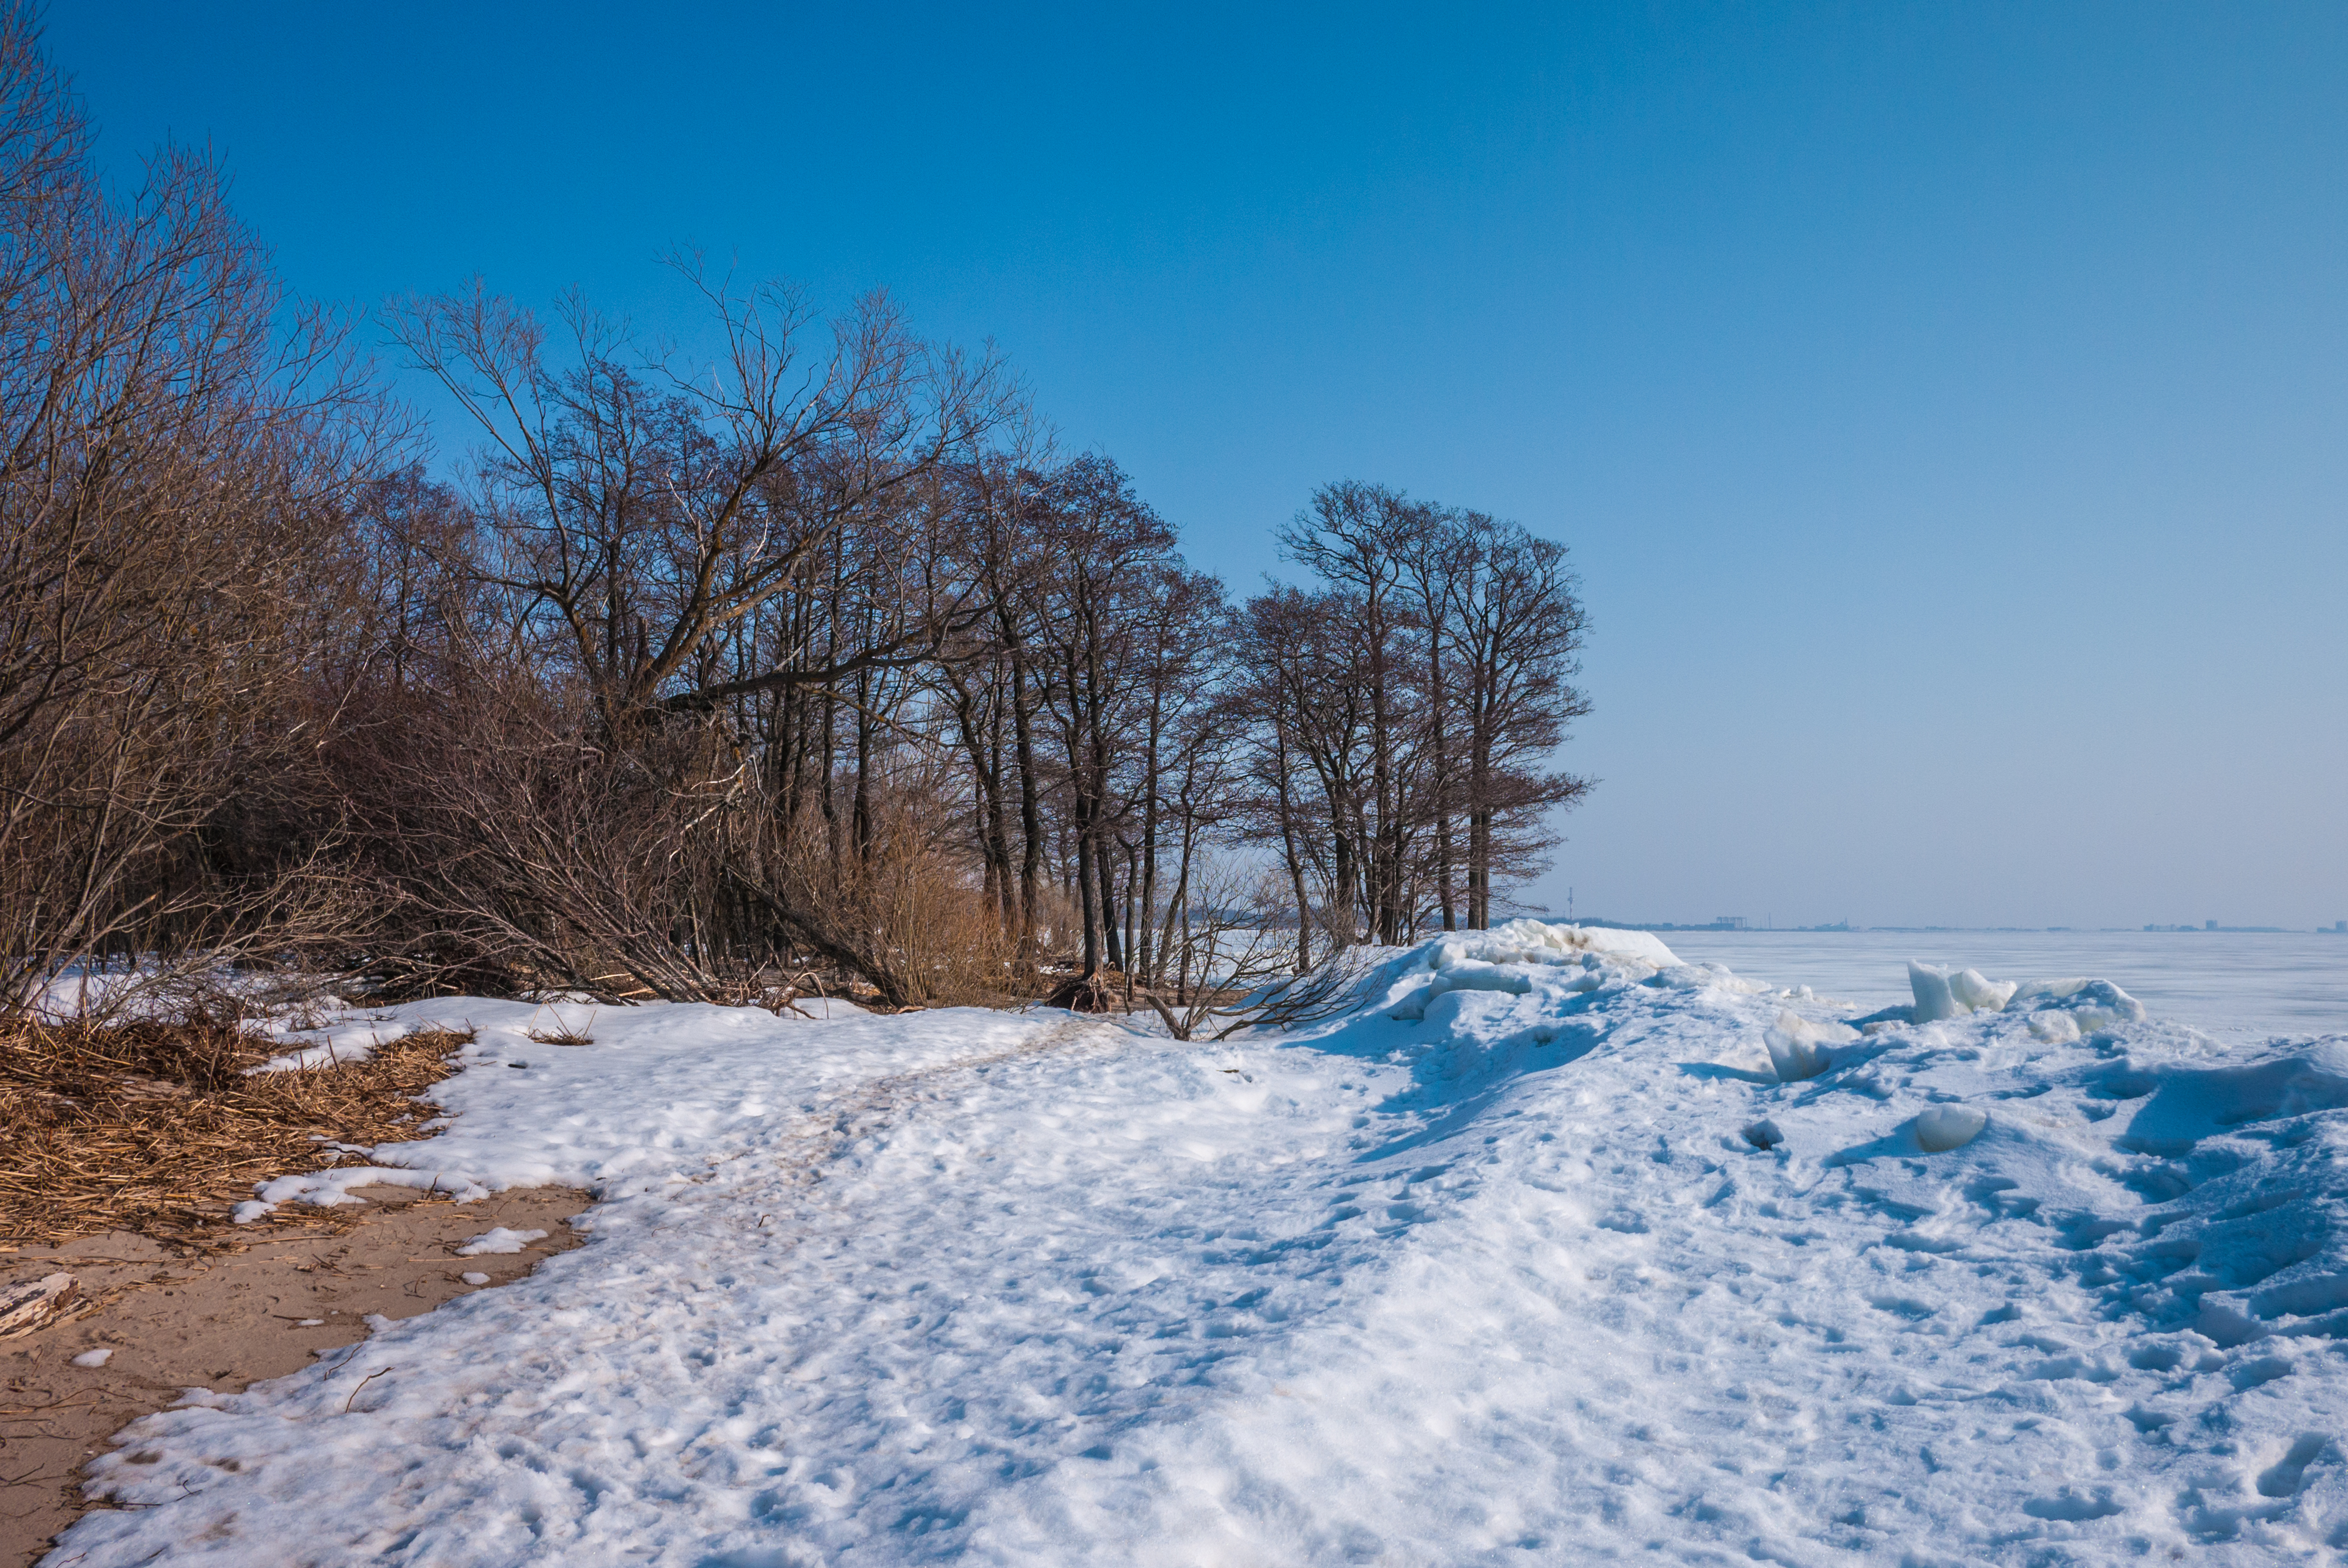
images, sky, cloud, plant, snow, natural landscape, tree, slope, twig, horizon, landscape, ice cap, freezing, wood, road, frost, wind wave, forest, winter, shore, hill, ocean, wave, stream, cumulus, rock, coast, mountain, evening, trail, tundra, sea, arctic, ice, glacial landform